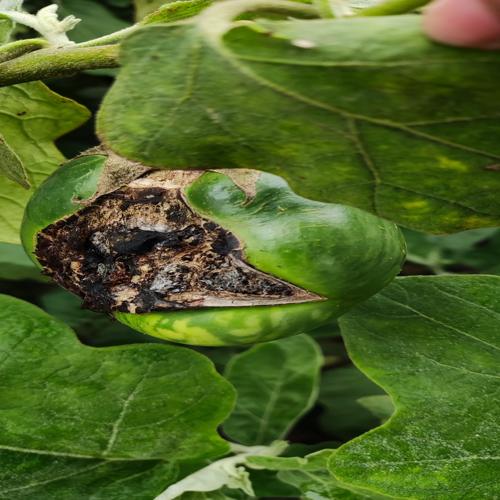
Label: Brinjal Fruit Creaking